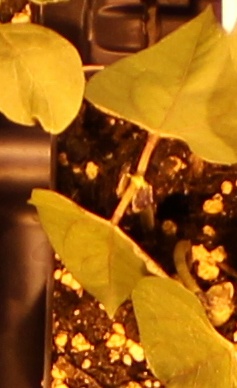
Label: Blackbean